Bemidbar (parashah)

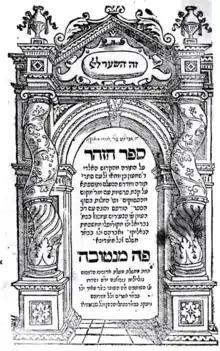
"The Zohar"

Reading Numbers 1:1–2 "The Lord spoke . . . in the Sinai Desert . . . on the first of the month . . . 'Take a census,'" Rashi taught that God counted the Israelites often because they were dear to God. When they left Egypt, God counted them in Exodus 12:37; when many fell because of the sin of the Golden Calf, God counted them in Exodus 32:28 to know the number who survived; when God came to cause the Divine Presence to rest among them, God counted them. On the first of Nisan, the Tabernacle was erected, and on the first of Iyar, God counted them.